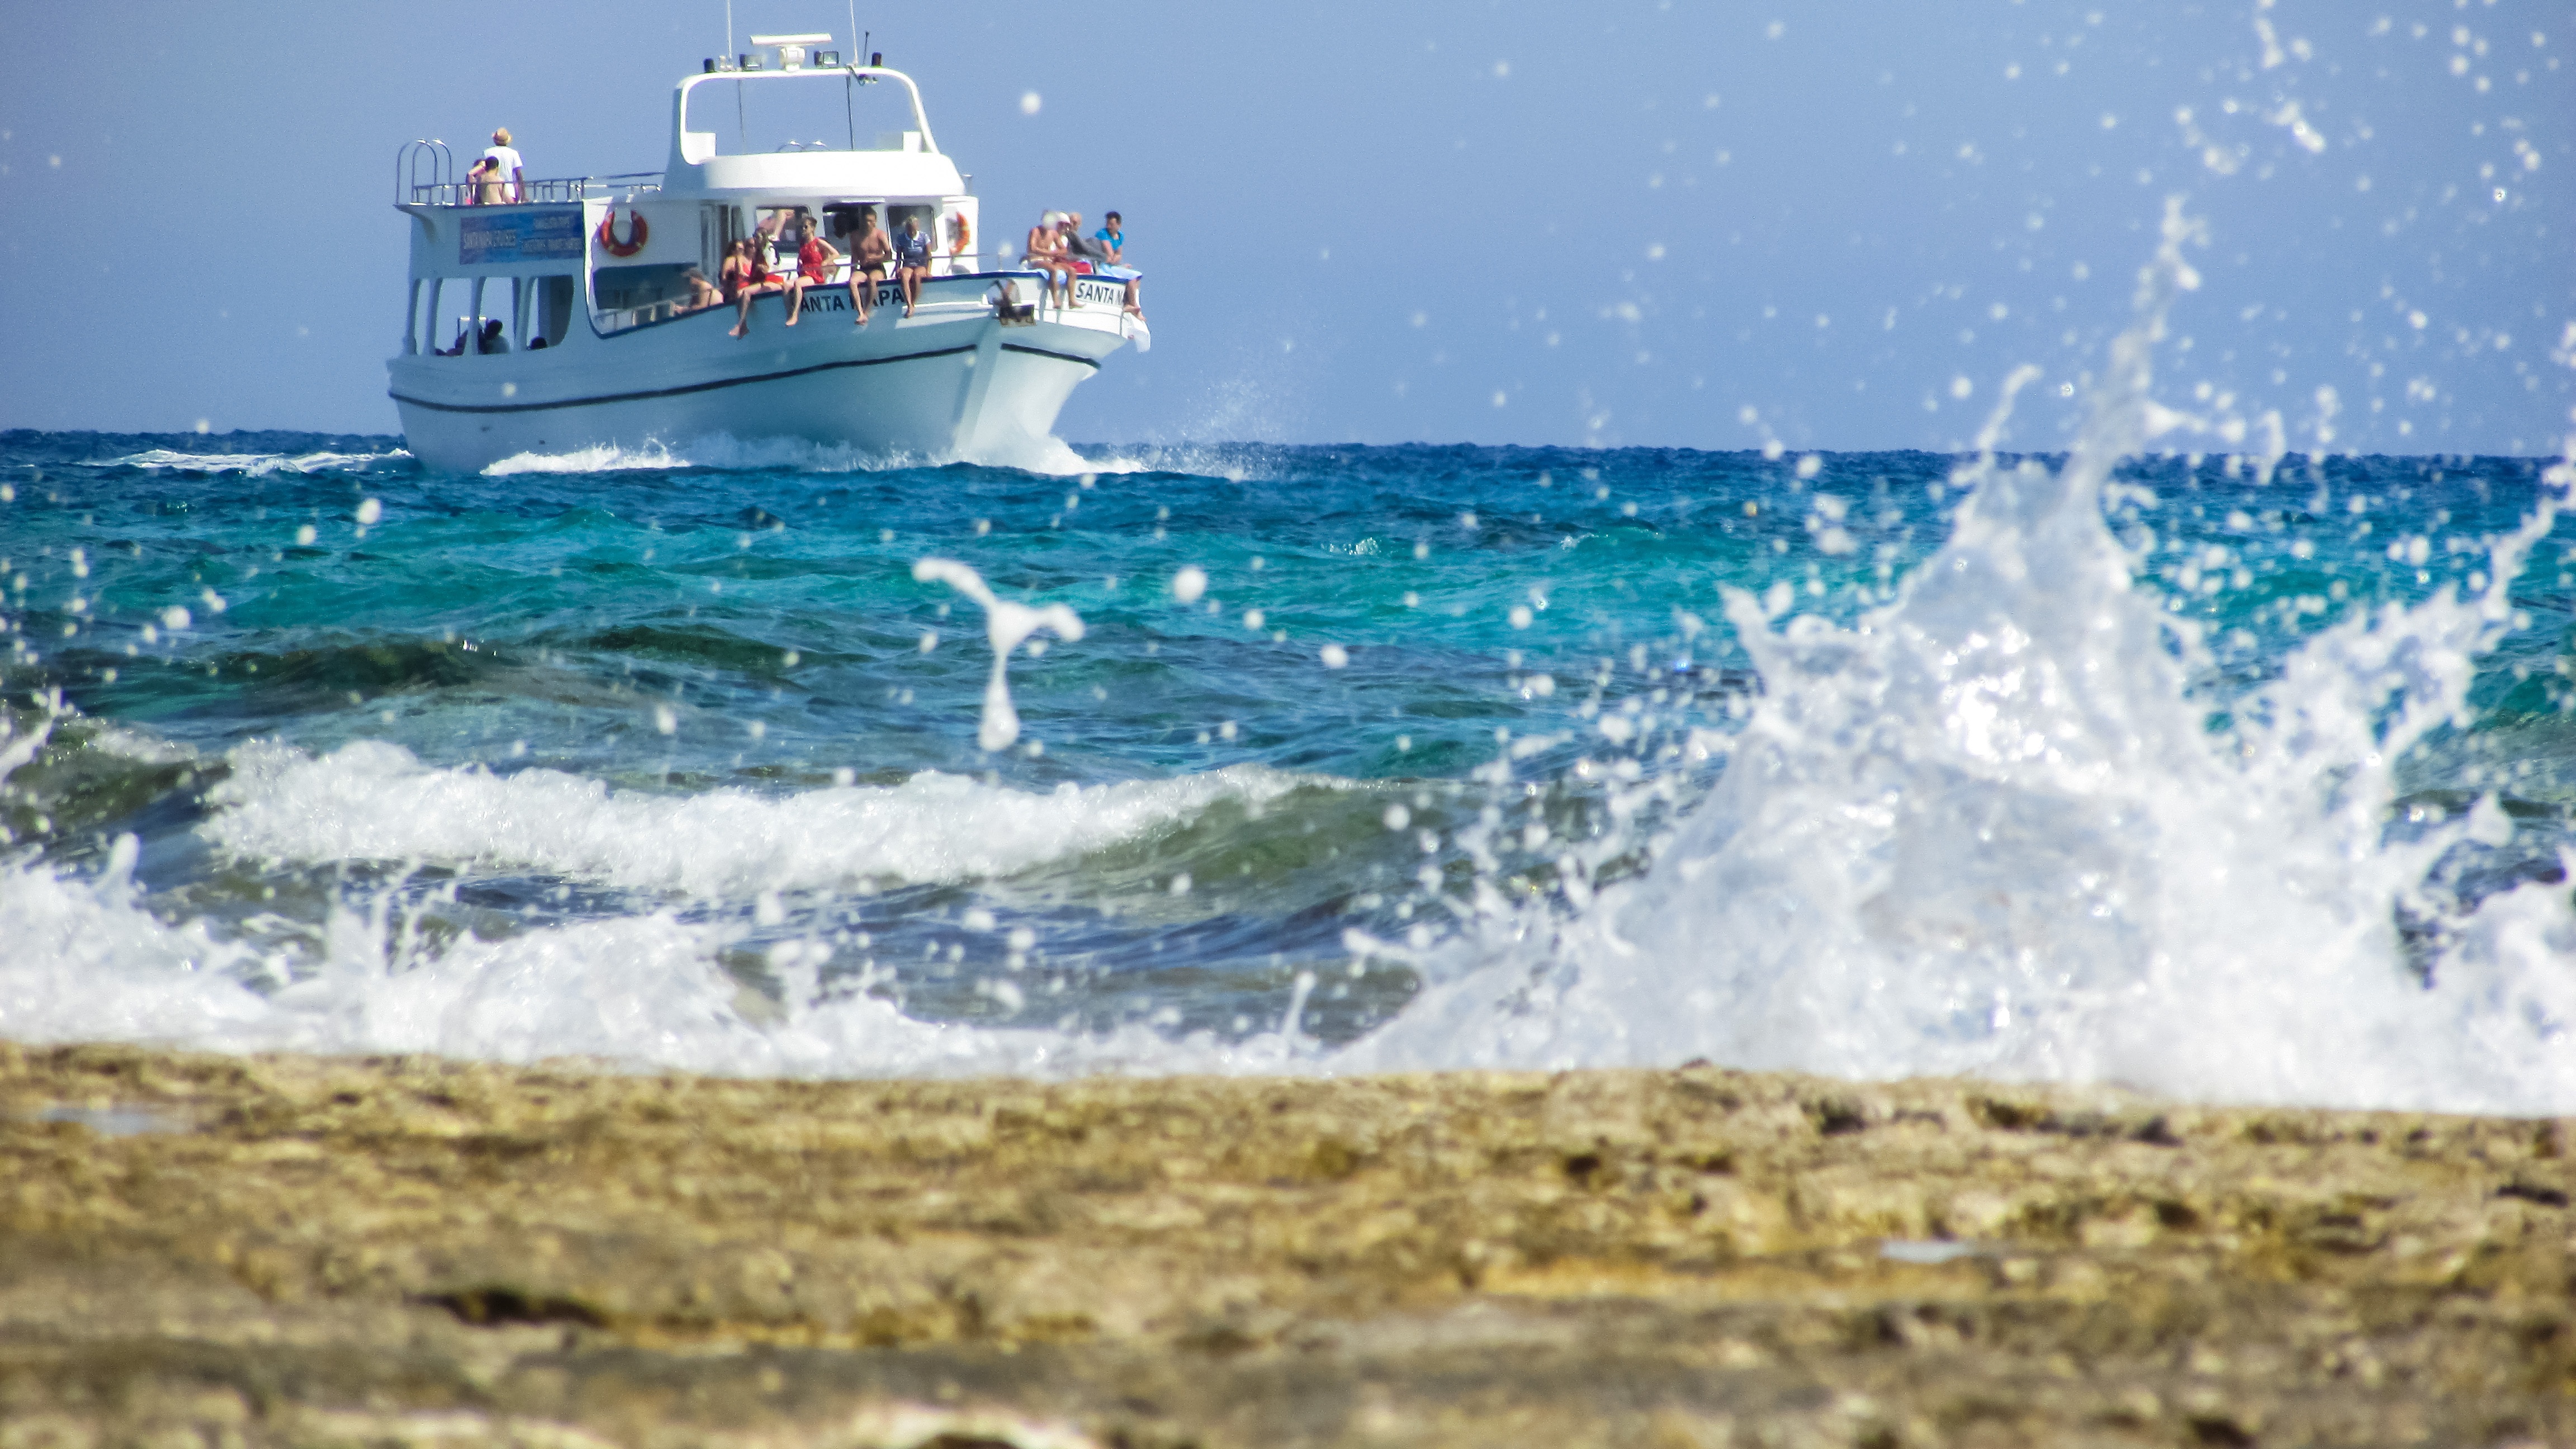
sea, ocean, boat, wave, summer, vacation, vehicle, scenic, spray, fish, boating, cyprus, cruise boat, smashing, marine mammal, wind wave